Charles J. Bullock

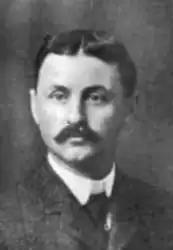

Charles Jesse Bullock (1869–1941) was an American economist. He was a professor of economics at Harvard University. He was an expert in public finance.